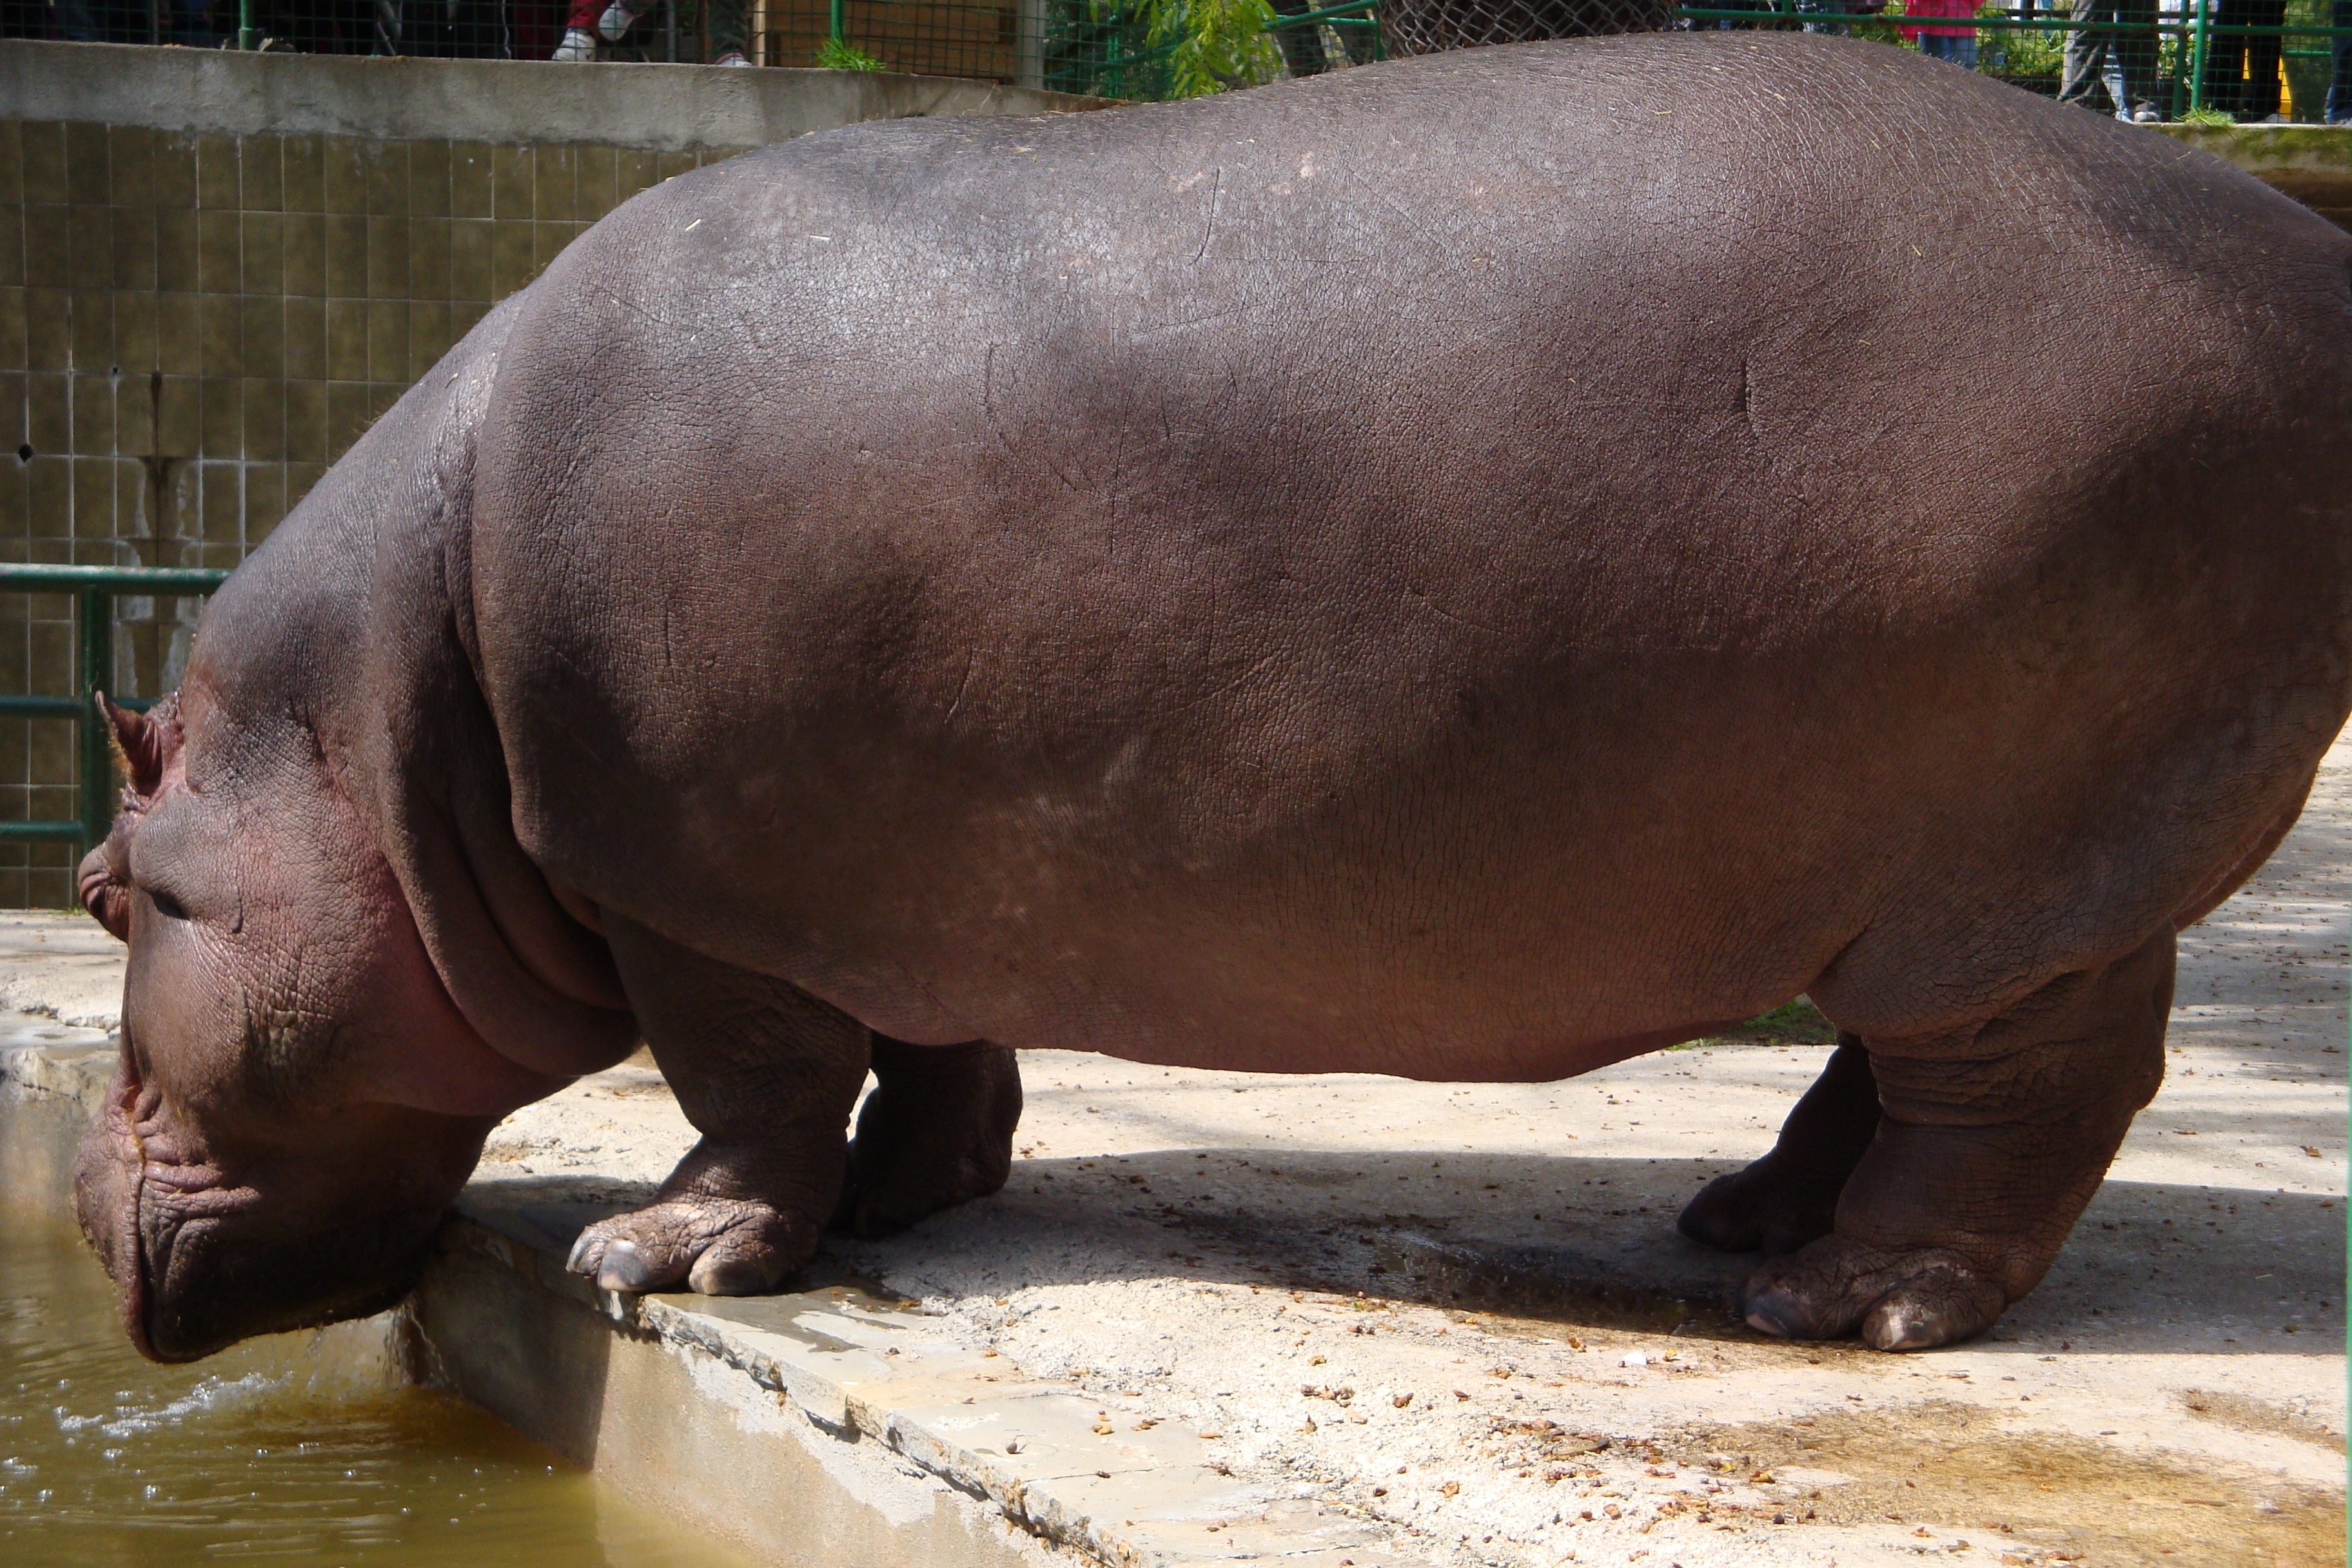
water, wildlife, zoo, africa, park, mammal, barcelona, fauna, rhinoceros, vertebrate, hippopotamus, hippo, indian elephant